Demographics of Ukraine

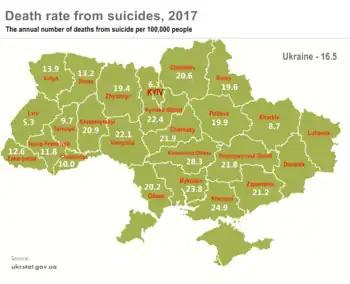
Death rate from suicides per 100.000 people

Death rates also vary widely by region; eastern and southern Ukraine have the highest death rates in the country, and the life expectancy for children born in Chernihiv, Dnipropetrovsk, Donetsk, Kherson, Kropyvnytskyi, Luhansk, Mikolaiv, and Odesa oblasts is 1.5 years lower than the national average.